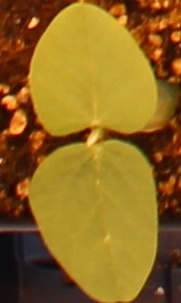
Label: Soybean